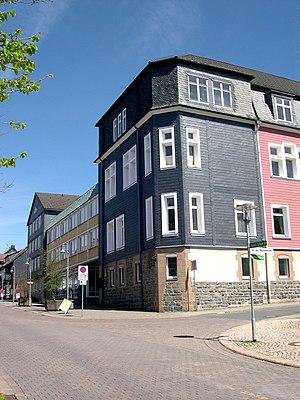
L’université de technologie de Clausthal, implantée depuis 1775 à Clausthal-Zellerfeld, en Basse-Saxe, est l'une des plus petites universités d'Allemagne. Dans les classements fédéraux elle se classe cependant régulièrement dans le groupe de tête pour les Sciences de l'ingénieur et les Sciences Naturelles. Au début de l'année 2011, une entreprise sur six du DAX avait dans son directoire au moins un ancien élève de Clausthal, et deux d'entre elles avaient même un ancien élève comme président.